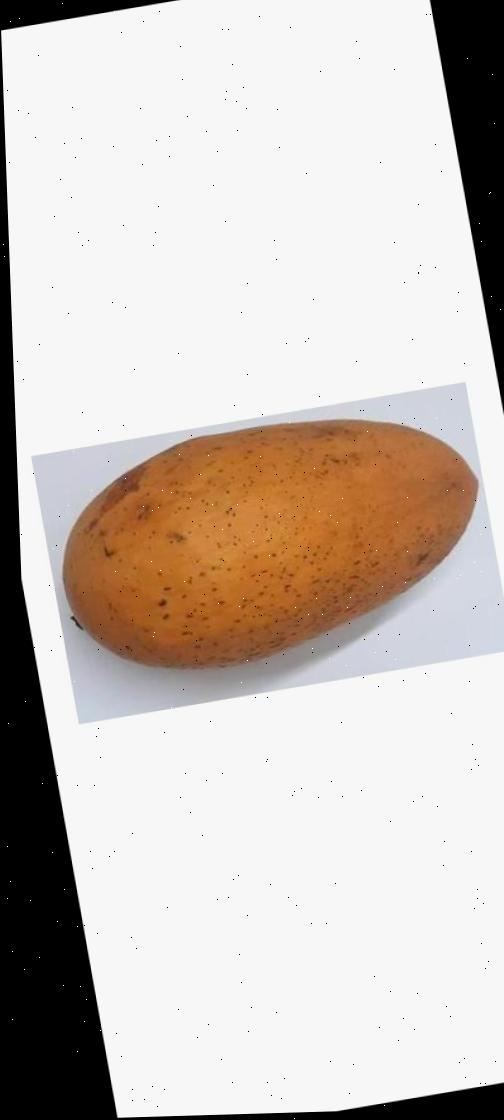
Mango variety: Ashshina Classic